Back to Mom's

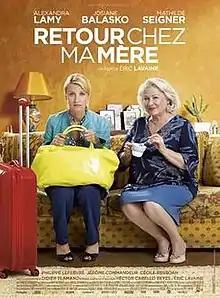
Theatrical release poster

Back to Mom's (original title: Retour chez ma mère) is a 2016 French comedy film directed by Éric Lavaine.